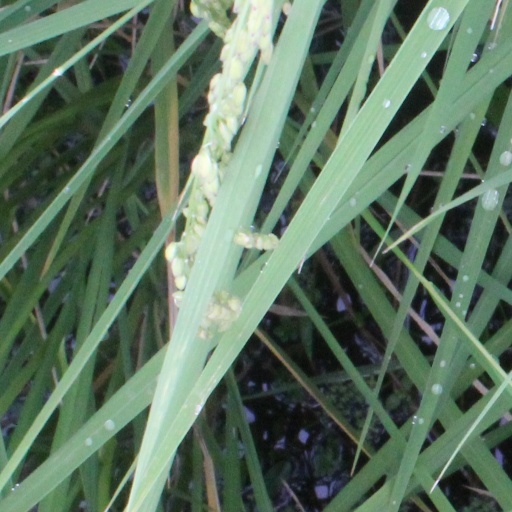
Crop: rice